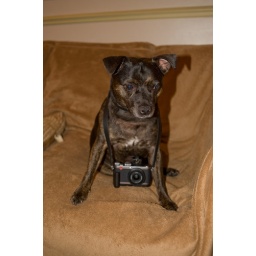
got a leica x1 now i am in the dog house